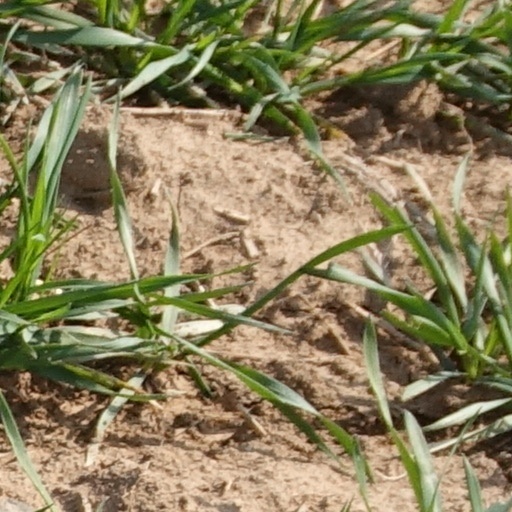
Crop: wheat